Carbon nanotube chemistry

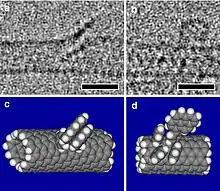
Top: electron micrographs showing interaction of CNTs with 4-(1-pyrenyl)phenyl radical (a) and its boronic ester (b). Bottom: corresponding models.

The modification of carbon nanotubes with aryl diazonium salts was studied first by Tour et al. Due to the harsh conditions needed for the "in situ" generated diazonium compound, other methods have been explored. Stephenson et al. reported using aniline derivatives with sodium nitrite in 96% sulfuric acid and ammonium persulfate. Price et al. demonstrated that stirring carbon nanotubes in water and treating with anilines and oxidizing agents proved to be a milder reaction. The diazonium chemistry functionalized carbon nanotubes which was used as a precursor to further modifications. Suzuki and Heck coupling reactions were performed on iodophenyl-functionalized carbon nanotubes. Wong et al. demonstrated mild photochemical reactions to silylate the carbon nanotubes with trimethoxysilane and hexaphenyldisilane.